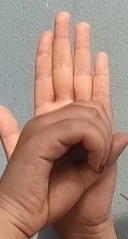
ASL sign: 0